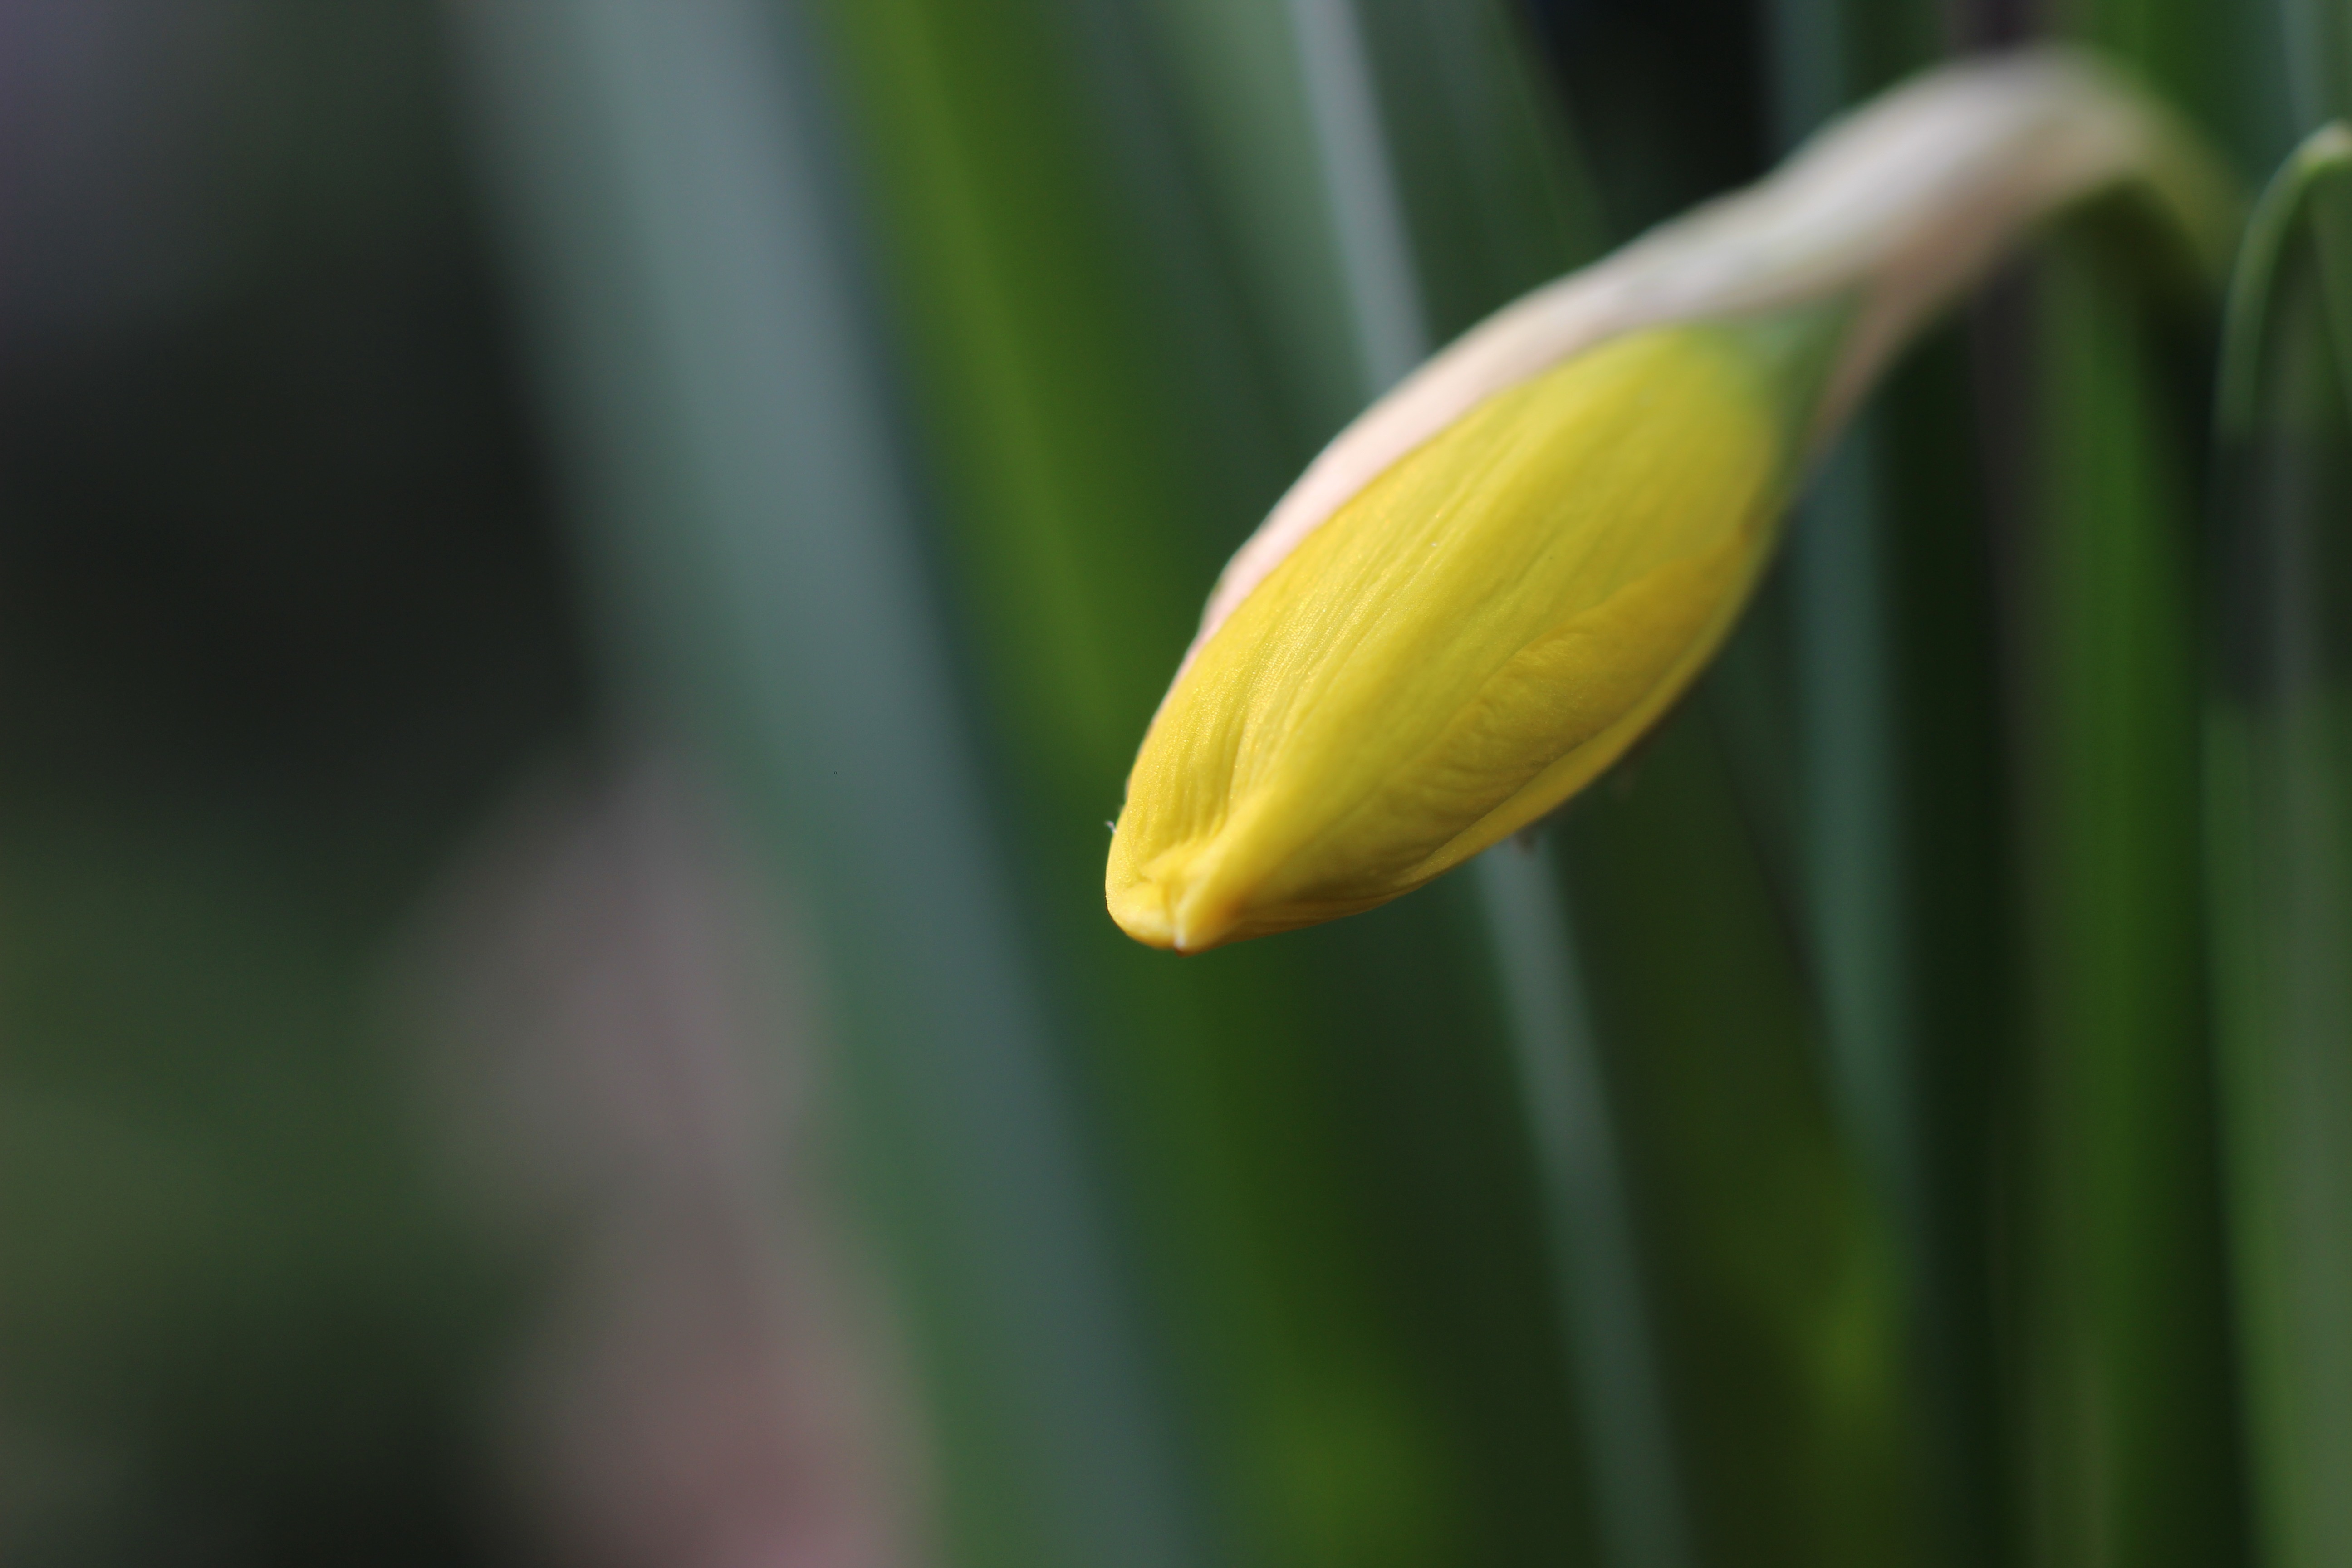
blossom, plant, photography, leaf, flower, petal, bloom, spring, green, botany, yellow, daffodil, flora, close up, narcissus, bud, macro photography, flowering plant, plant stem, land plant